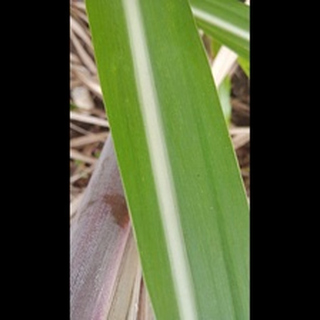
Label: healthy_sugarcane